2015 Tour de France, Stage 12 to Stage 21

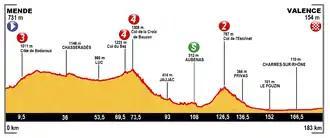
Stage 15 profile

This hilly stage departed from Mende heading east, and immediately began the category 3 climb of the "Côte de Badaroux" to . The race wound in a generally eastern direction through Chasseradès and Luc and continued east over the category 4 and the category 4 reaching an altitude of . The race then descended through Jaujac to an intermediate sprint at Aubenas, before turning north-east. This was followed by the climb of the category 2 to , before a descent east through Privas to Le Pouzin, where the riders began to follow the western bank of the Rhône. The race turned north-east again, heading through La Voulte-sur-Rhône and Charmes-sur-Rhône to Guilherand-Granges. Crossing the Rhône, the race then headed through the centre of Valence to the finish line.